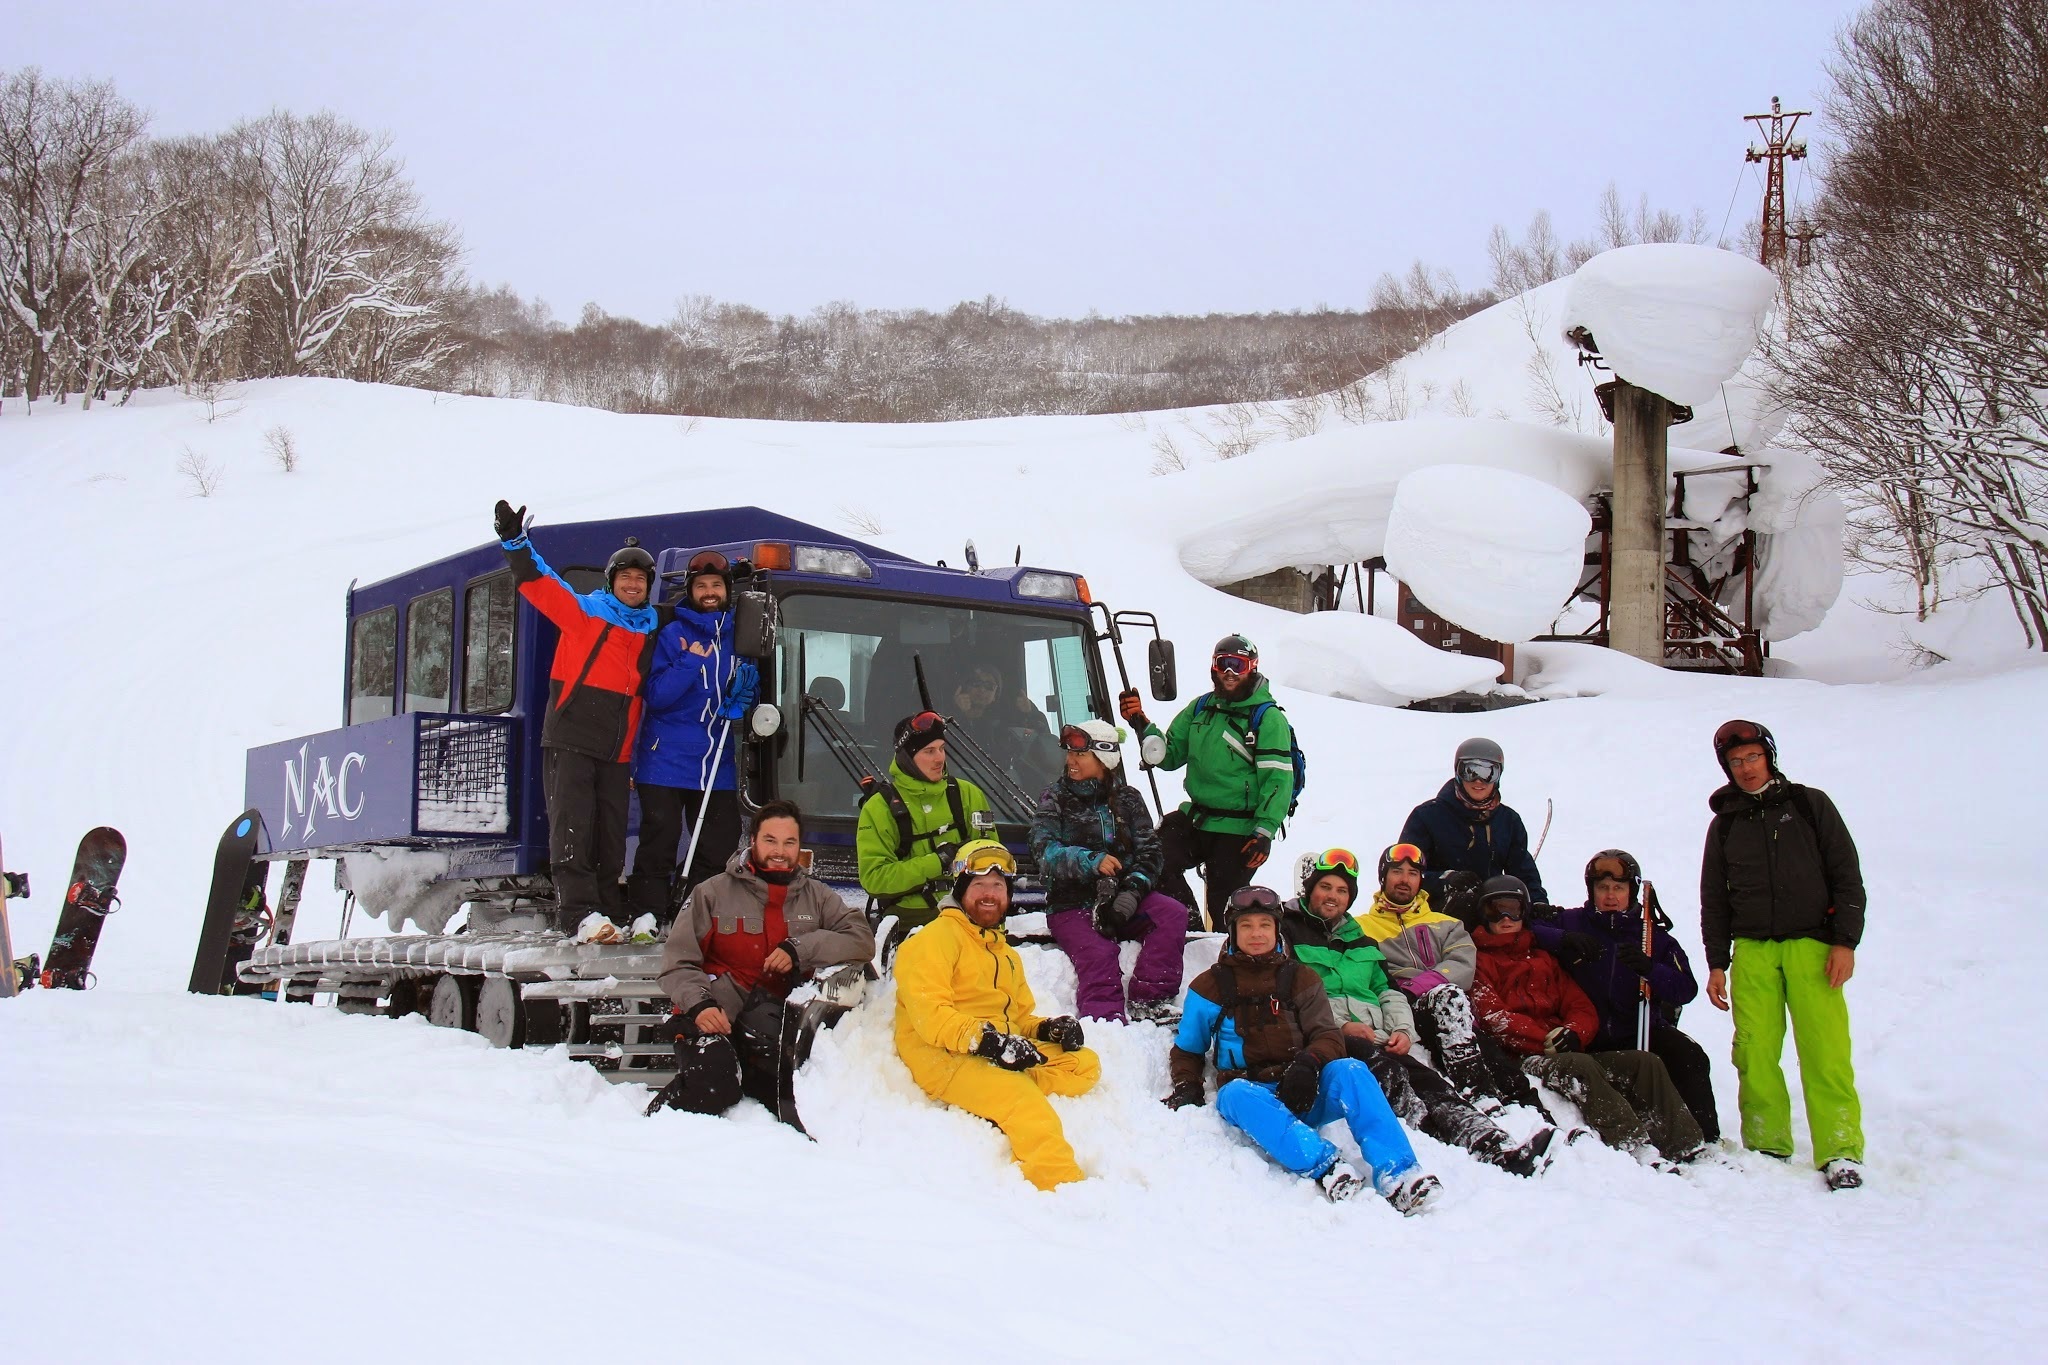
landscape, nature, outdoor, mountain, snow, cold, winter, people, sky, board, white, sport, vacation, travel, recreation, young, vehicle, action, weather, blue, extreme, snowboard, speed, lifestyle, leisure, season, activity, sports equipment, snowboarder, winter sport, design, resort, ski, footwear, flat, snowboarding, character, active, piste, skier, nordic skiing, ski equipment, geological phenomenon